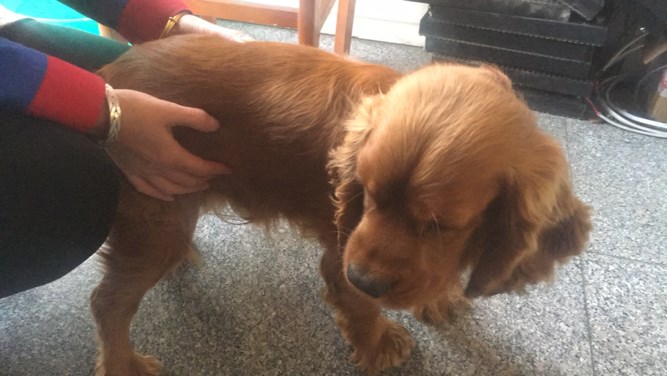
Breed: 286-n000111-cocker_spaniel